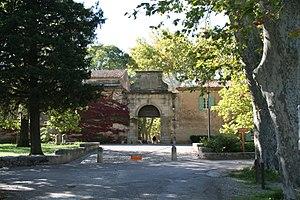
Villeneuvette (Hérault) - entrée.
Cet article recense une partie des monuments historiques de l'Hérault, en France.
Villeneuvette est une commune française située dans le département de l'Hérault, en région Occitanie. Sa manufacture de draps puis d'uniformes militaires à partir de 1803, y est implantée depuis le XVIIᵉ siècle et son histoire se confond avec celle de la commune. Créée en 1673 sous Louis XIV, la manufacture de Villeneuvette est déclarée manufacture royale en 1677 par Colbert.